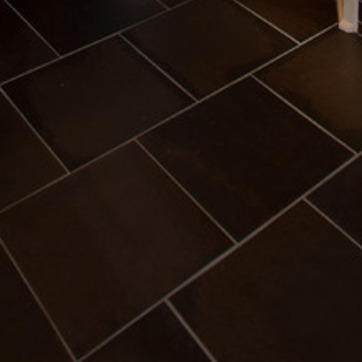
Material: tile